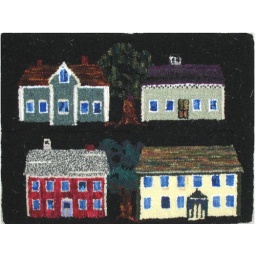
These four houses are located at one intersection in Shelburne, Nova Scotia. They are wooden and all pre-1800.